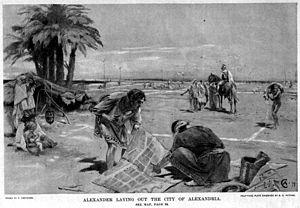
Cette page concerne l'année 331 av. J.-C. du calendrier julien proleptique.